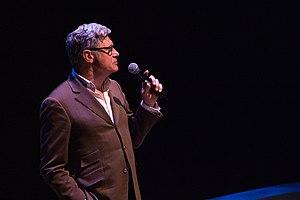
Nicolas Chaudun prononçant une conférence à Montréal à l'occasion de l'ouverture de l'exposition Des chevaux et des hommes, dont il était l'un des commissaires
Nicolas Marie Jacques Chaudun, né à Paris en 1962, est un écrivain, un réalisateur et un éditeur d'art français.